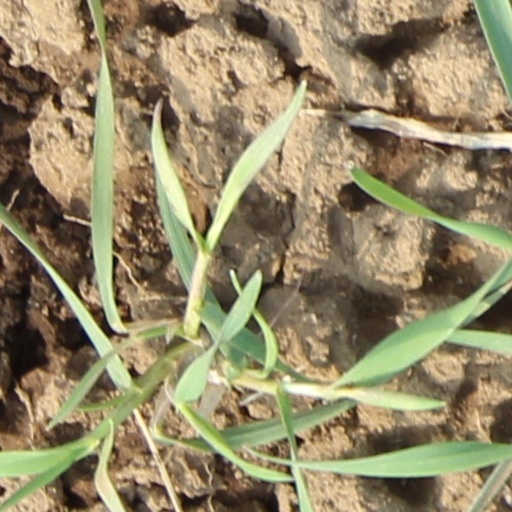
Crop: wheat